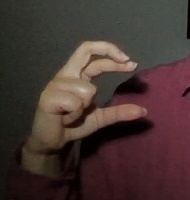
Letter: thal